Stockport Corporation Tramways

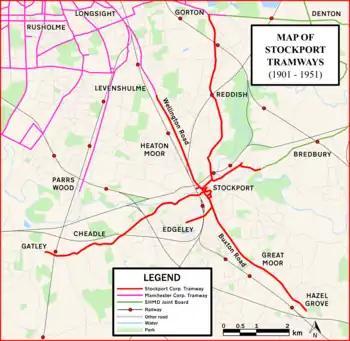
System map

Stockport Corporation Tramways operated a tramway service in Stockport, England, between 1901 and 1951. It was preceded by a horse tramway from Levenshulme to Stockport, which opened in 1880, and was ultimately run by the Manchester Carriage and Tramways Company. A second independent horse tramway opened in 1890, running to Hazel Grove. In 1899 the corporation bought the first line, electrified it, and leased it back to the operating company. Their powers to buy the Stockport and Hazel Grove Tramway, obtained in 1899, were not exercised until 1905.